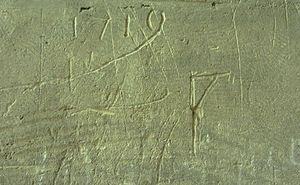
Les piliers de l'église de Saint-Julien du Sault sont couverts de graffitis parfois anciens et très abimés par le lichen
L'église Saint-Pierre est une église catholique située à Saint-Julien-du-Sault, en France. Elle dépend pour le culte de la paroisse Sainte-Alpais de l'archidiocèse de Sens-Auxerre.